Norwegian Coast Guard

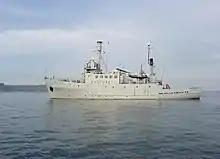
was commissioned in 1967

The Ministry of Fisheries appointed a committee in 1958 to consider the organization, and it concluded that the inspections should be a military affair. This led to the establishment of the Military Fisheries Surveillance, which consisted of three squadrons. Two were subordinate to the Navy Commands in Northern and Western Norway, respectively, while the third, serving the Oslofjord, was subordinate to the Oslo office. Meanwhile, work started on planning a new class of patrol vessels, which resulted in the commissioning of the "Farm"-class patrol vessel in 1962 and 1963. They were supplemented in 1964 by the used civilian "Andenes"-class patrol vessels.